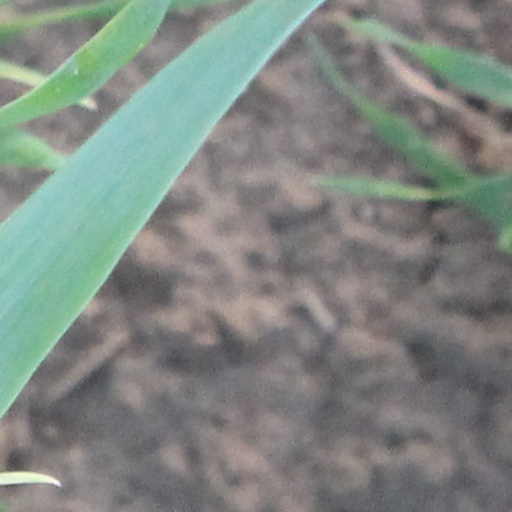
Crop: wheat